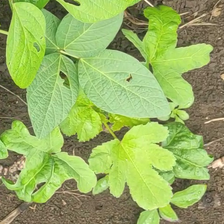
Weed species: Little_Mallow(Malva parviflora)